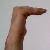
The image shows a hand gesture representing a space in Indian Sign Language.